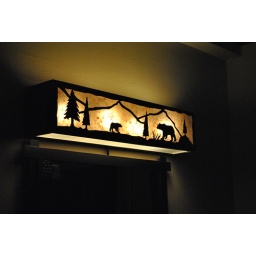
over desk wall sconce in all rooms